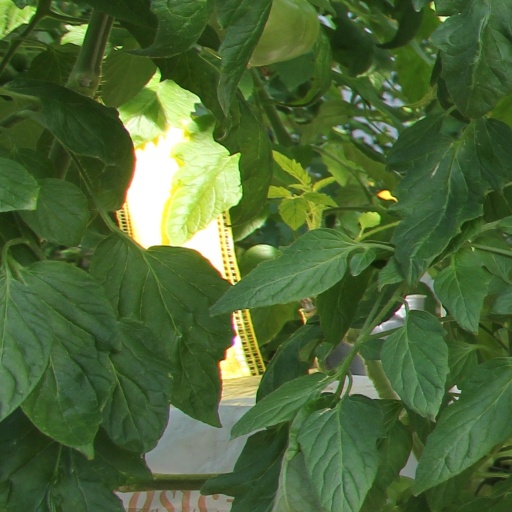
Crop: tomato